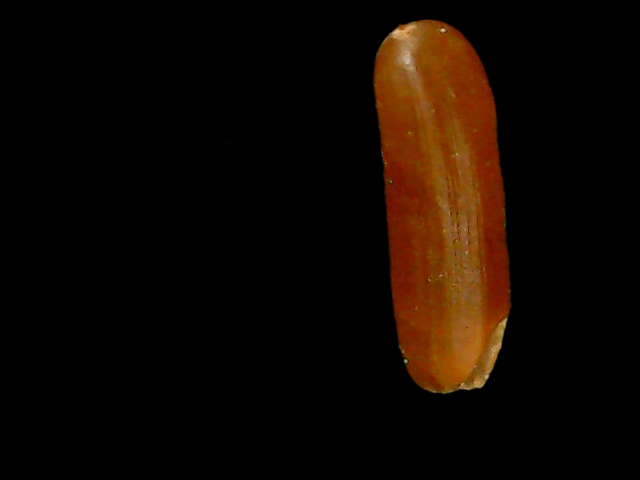
Rice variety: Binadhan20